Barrio Azteca Historic District

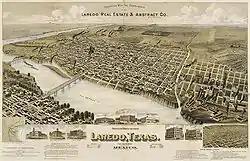
El Azteca Neighborhood developed east of today's" San Agustin de Laredo Historic District".

El Azteca's earliest inhabitants were descendants of Spanish colonists who began settlement efforts along the lower Rio Grande in the mid-18th century. Later, immigrants from the Mexico contributed to the growth of the community and provided much of the labor for the newly arrived international railroad in 1881. By the turn of the 20th century, El Azteca was a thriving community of homes and small businesses populated almost exclusively by Mexican and Mexican-American residents.